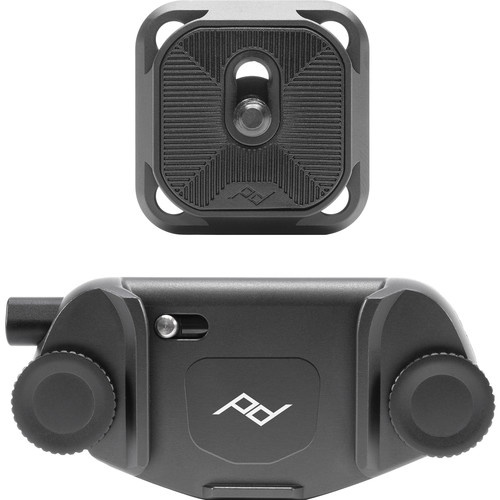
Peak Design Capture with Standard Plate
Marrying stability and quick access, the black Capture Camera Clip v3 from Peak Design is a harness system for professional gear that is designed to withstand forces up to 200 lb. The main component is a durable metal clip, which uses included thumbscrews or hex-head bolts to clamp onto any strap or belt as wide as 2.5" and as thick as 0.87". Paired with it is an Arca-type compatible quick release plate that slides onto the clip to lock movement in all four directions, and features four loops for attaching optional Peak Design anchors. The Capture v3 keeps a slim profile at only 3.3" in length and weighing 3 oz, and all its parts are made of weatherproof aluminum that resists rust. The clip is equipped with a quick release button so you can instantly grab your camera and start shooting, and has a security lock that can be activated to prevent accidental release during longer trips. For enhanced stability, an anti-slip pad is used on the back plate for grip. All legacy Peak Design plates work with the Capture v3 except for the DUALplate v1, allowing you to carry objects such as lenses, binoculars, or GoPro cameras with optional accessories. Clip and plate system for camera support, made entirely of rust-resistant aluminum and designed to withstand up to 200 lb of force Clip fits straps or belts up to 2.5" wide, and as thick as 0.63" with the thumbscrews and up to 0.87" thick with the hex-head bolts Anti-slip pad for a better grip on the mounting surface, increasing stability Plate is compatible with most Arca-type tripod attachments and releases with a button on the clip for quick access to camera Four loops at the bottom of the plate allow for optional Peak Design anchors to be used Quick release button can be locked to help prevent accidents during longer excursions Slim design with a length of 3.3" and a total weight of 3 oz Compatible with all Peak Design plates except for the DUALplate v1, allowing for objects such as GoPro, lenses, and binoculars to be used with optional accessories
Brand: Peak Design
Category: Cameras & Optics > Camera & Optic Accessories > Camera Parts & Accessories > Camera Grips > Strap Grips